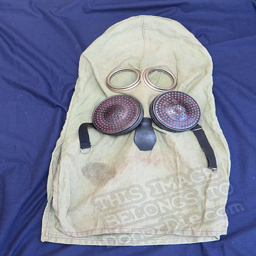
person laid out for display